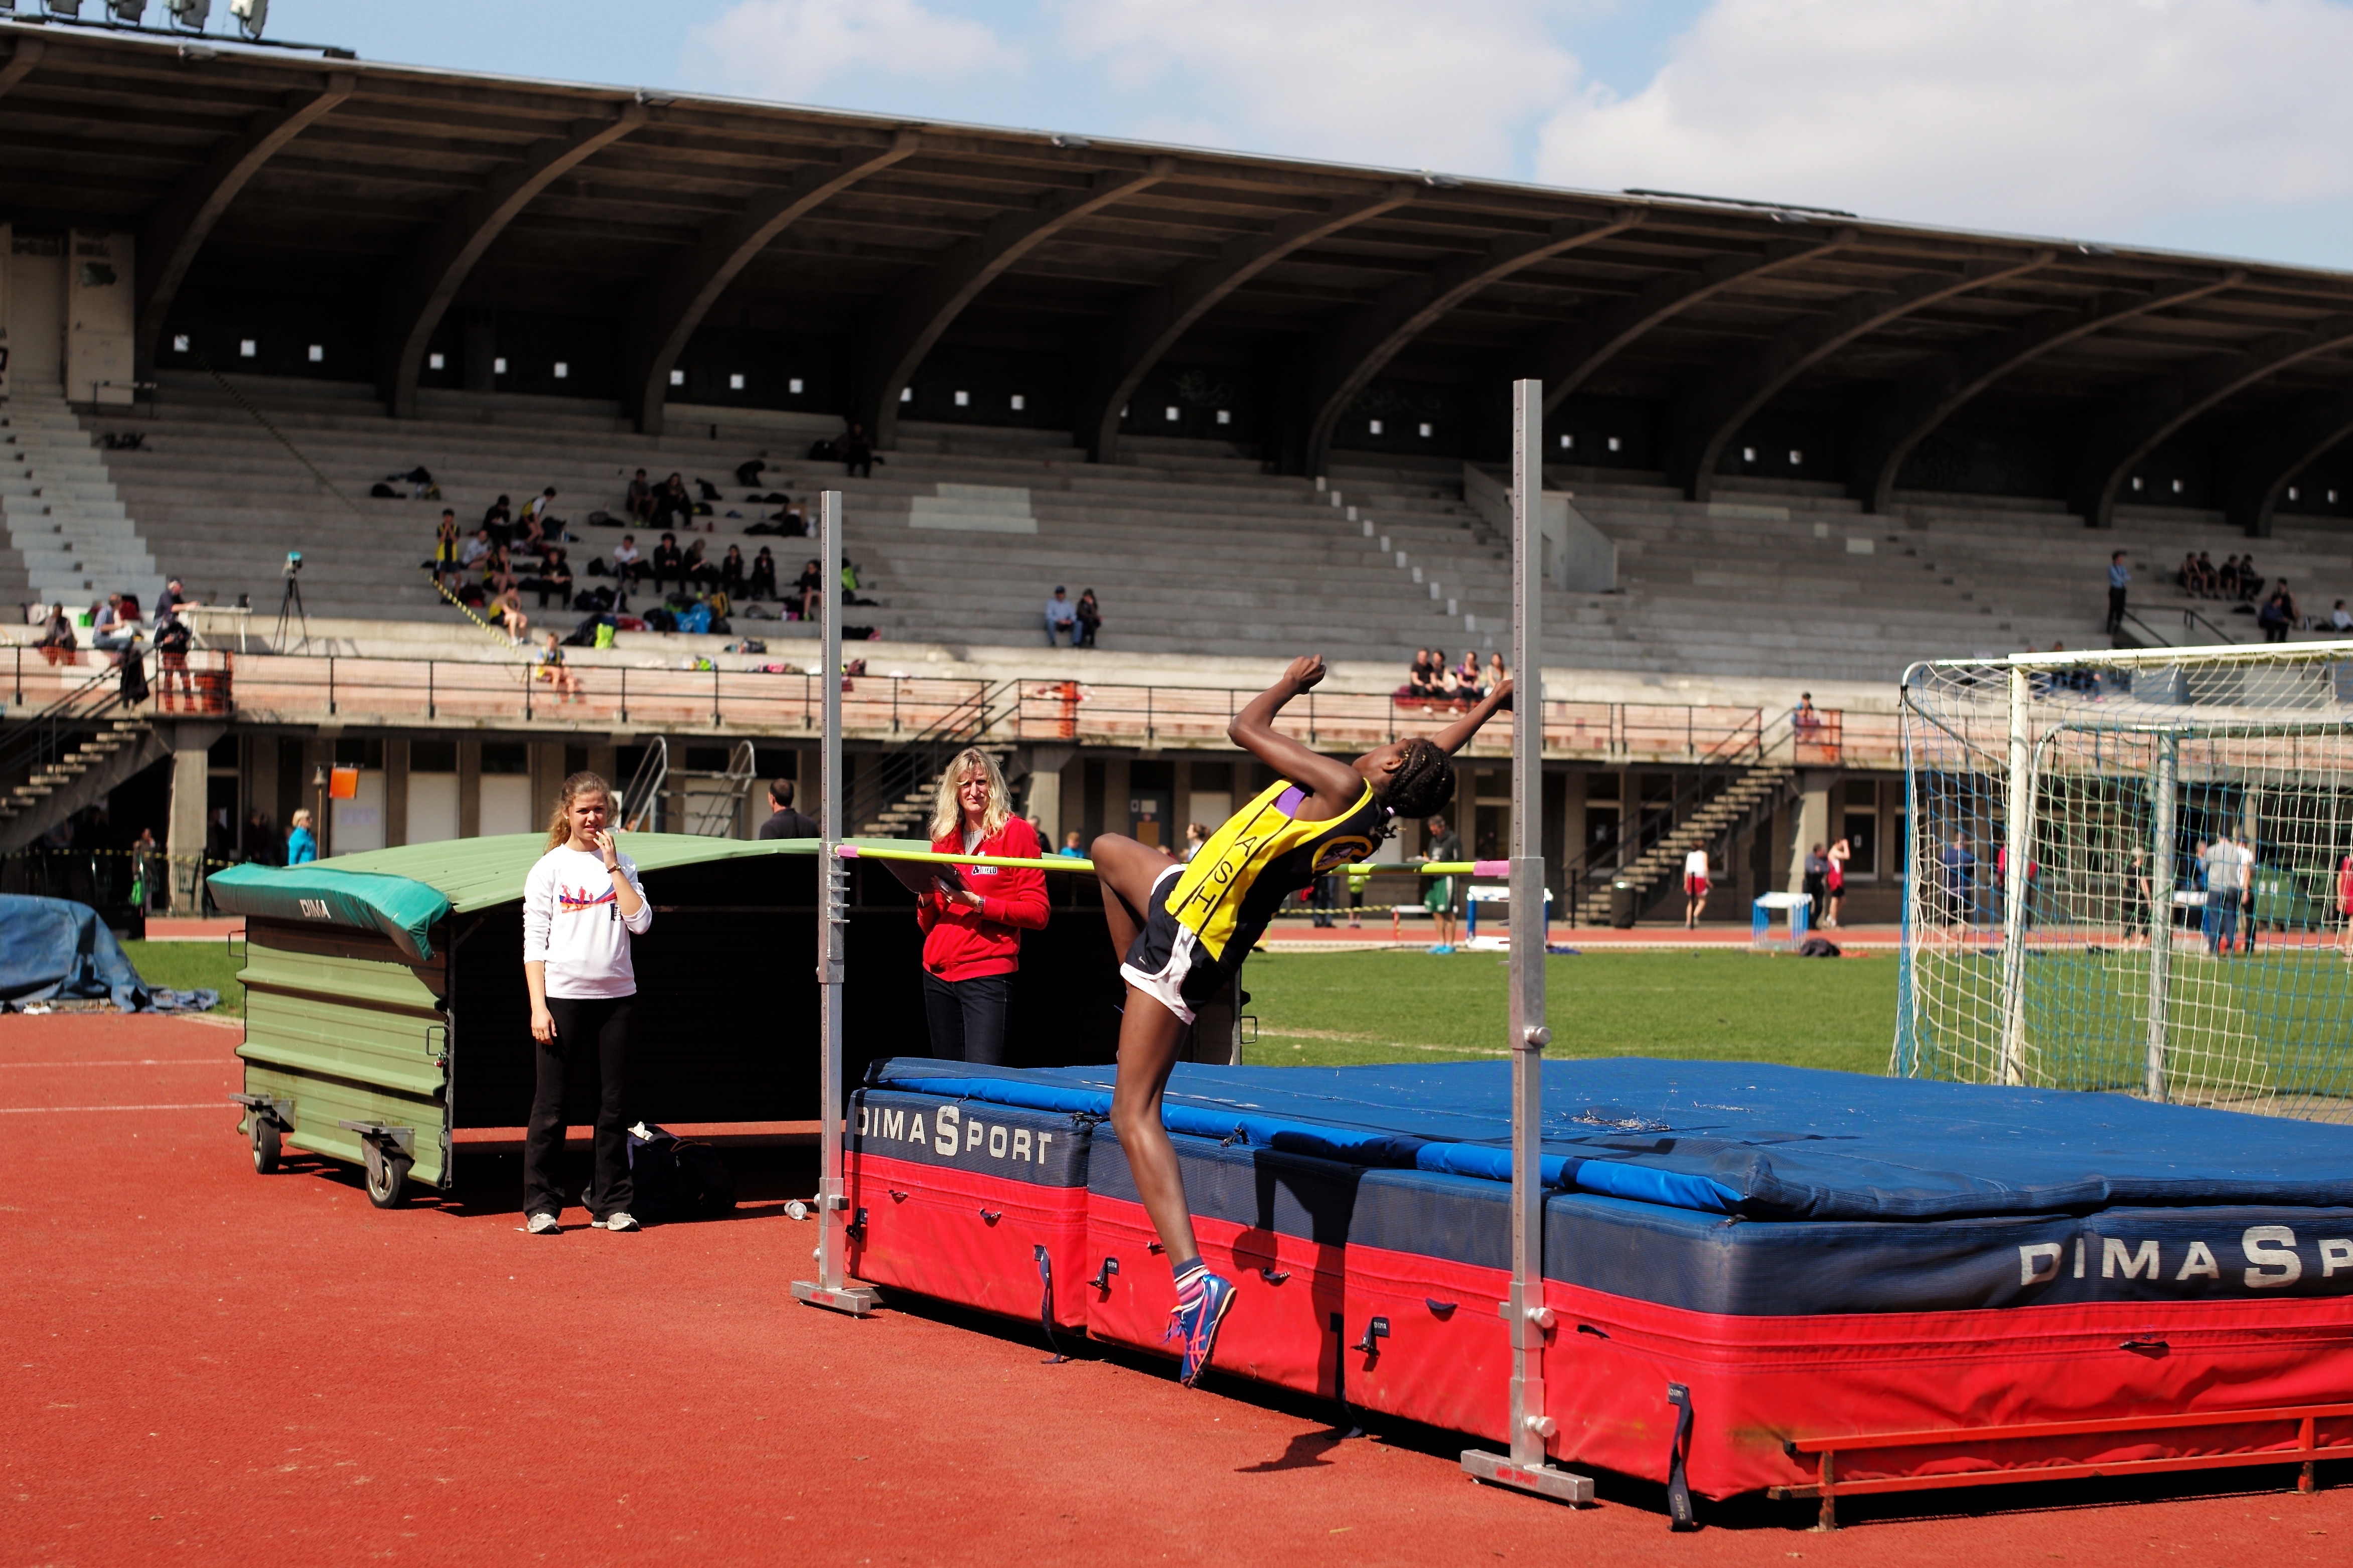
structure, girl, track, sport, boy, running, run, jumping, runner, ash, stadium, competition, arena, sports, race track, highschool, varsity, athletics, meet, trackfield, physical exercise, pole vault, sport venue, human action, soccer specific stadium, track and field athletics, high jump